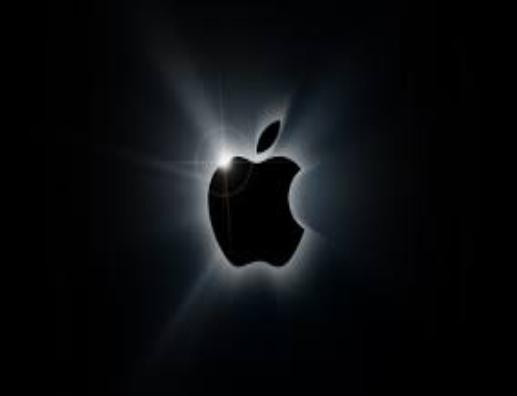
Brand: Apple
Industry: Electronic